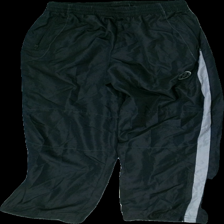
View: front
Type: Rain trousers
Category: Children
Brand: Not in the list
Brand text on label: Unihoc
Colors: Black, Grey
Material: 100% polyester
Cut: Regular
Season: All
Price range: 50-100
Recommended usage: Reuse
Comment: size: 160